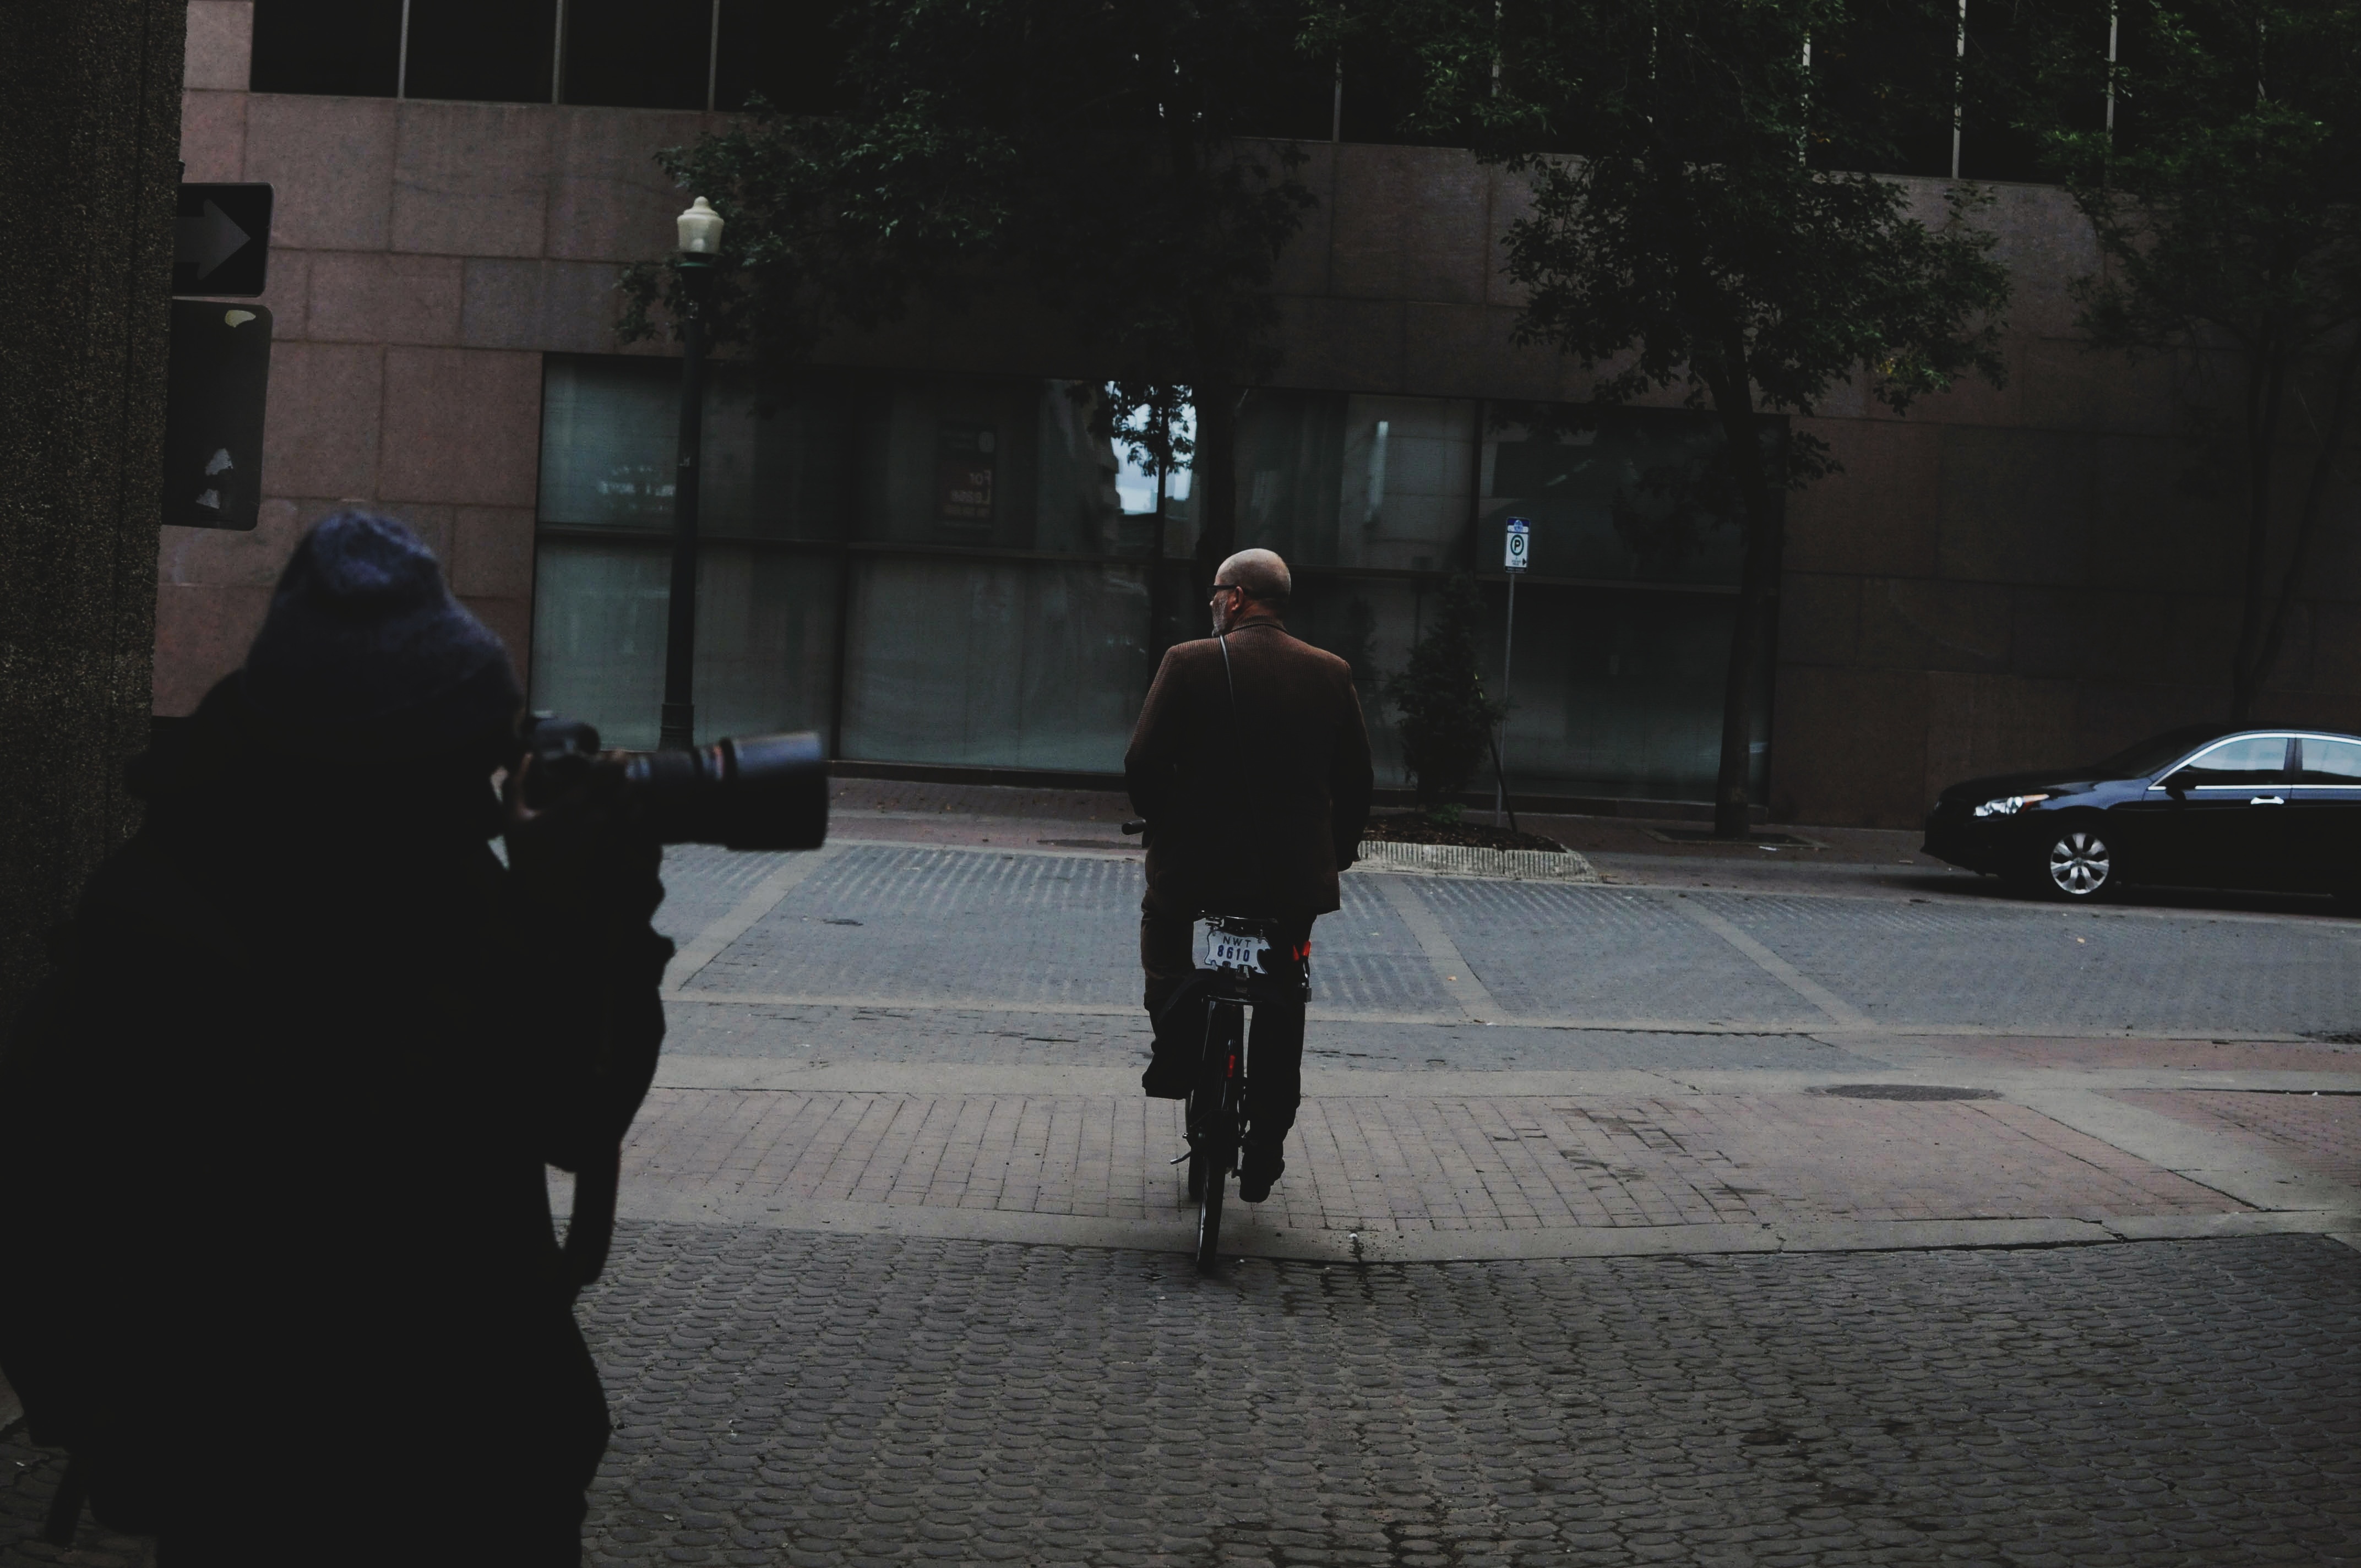
road, street, darkness, black, monochrome, infrastructure, snapshot